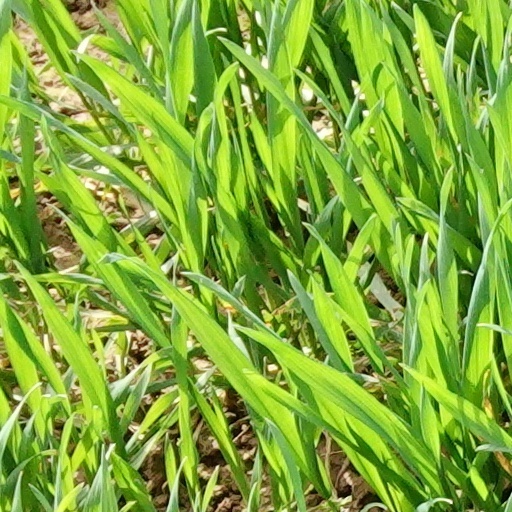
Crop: wheat